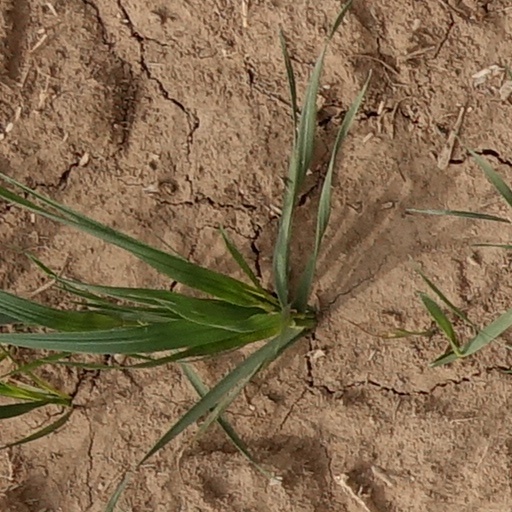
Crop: wheat